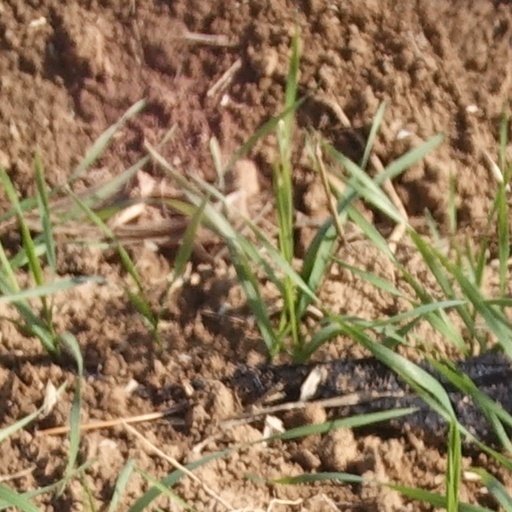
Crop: wheat